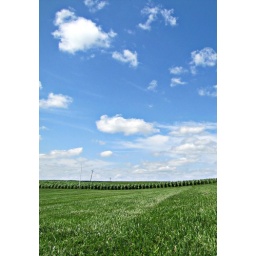
Now I'm lying down in the grass taking a shot of the corn & the beautiful sky